Giulio Setti

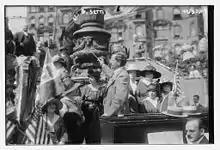
Giulio Setti in 1918

Giulio Setti (born Treviglio, October 3, 1869 - died Turin, October 2, 1938) was an Italian choral conductor.